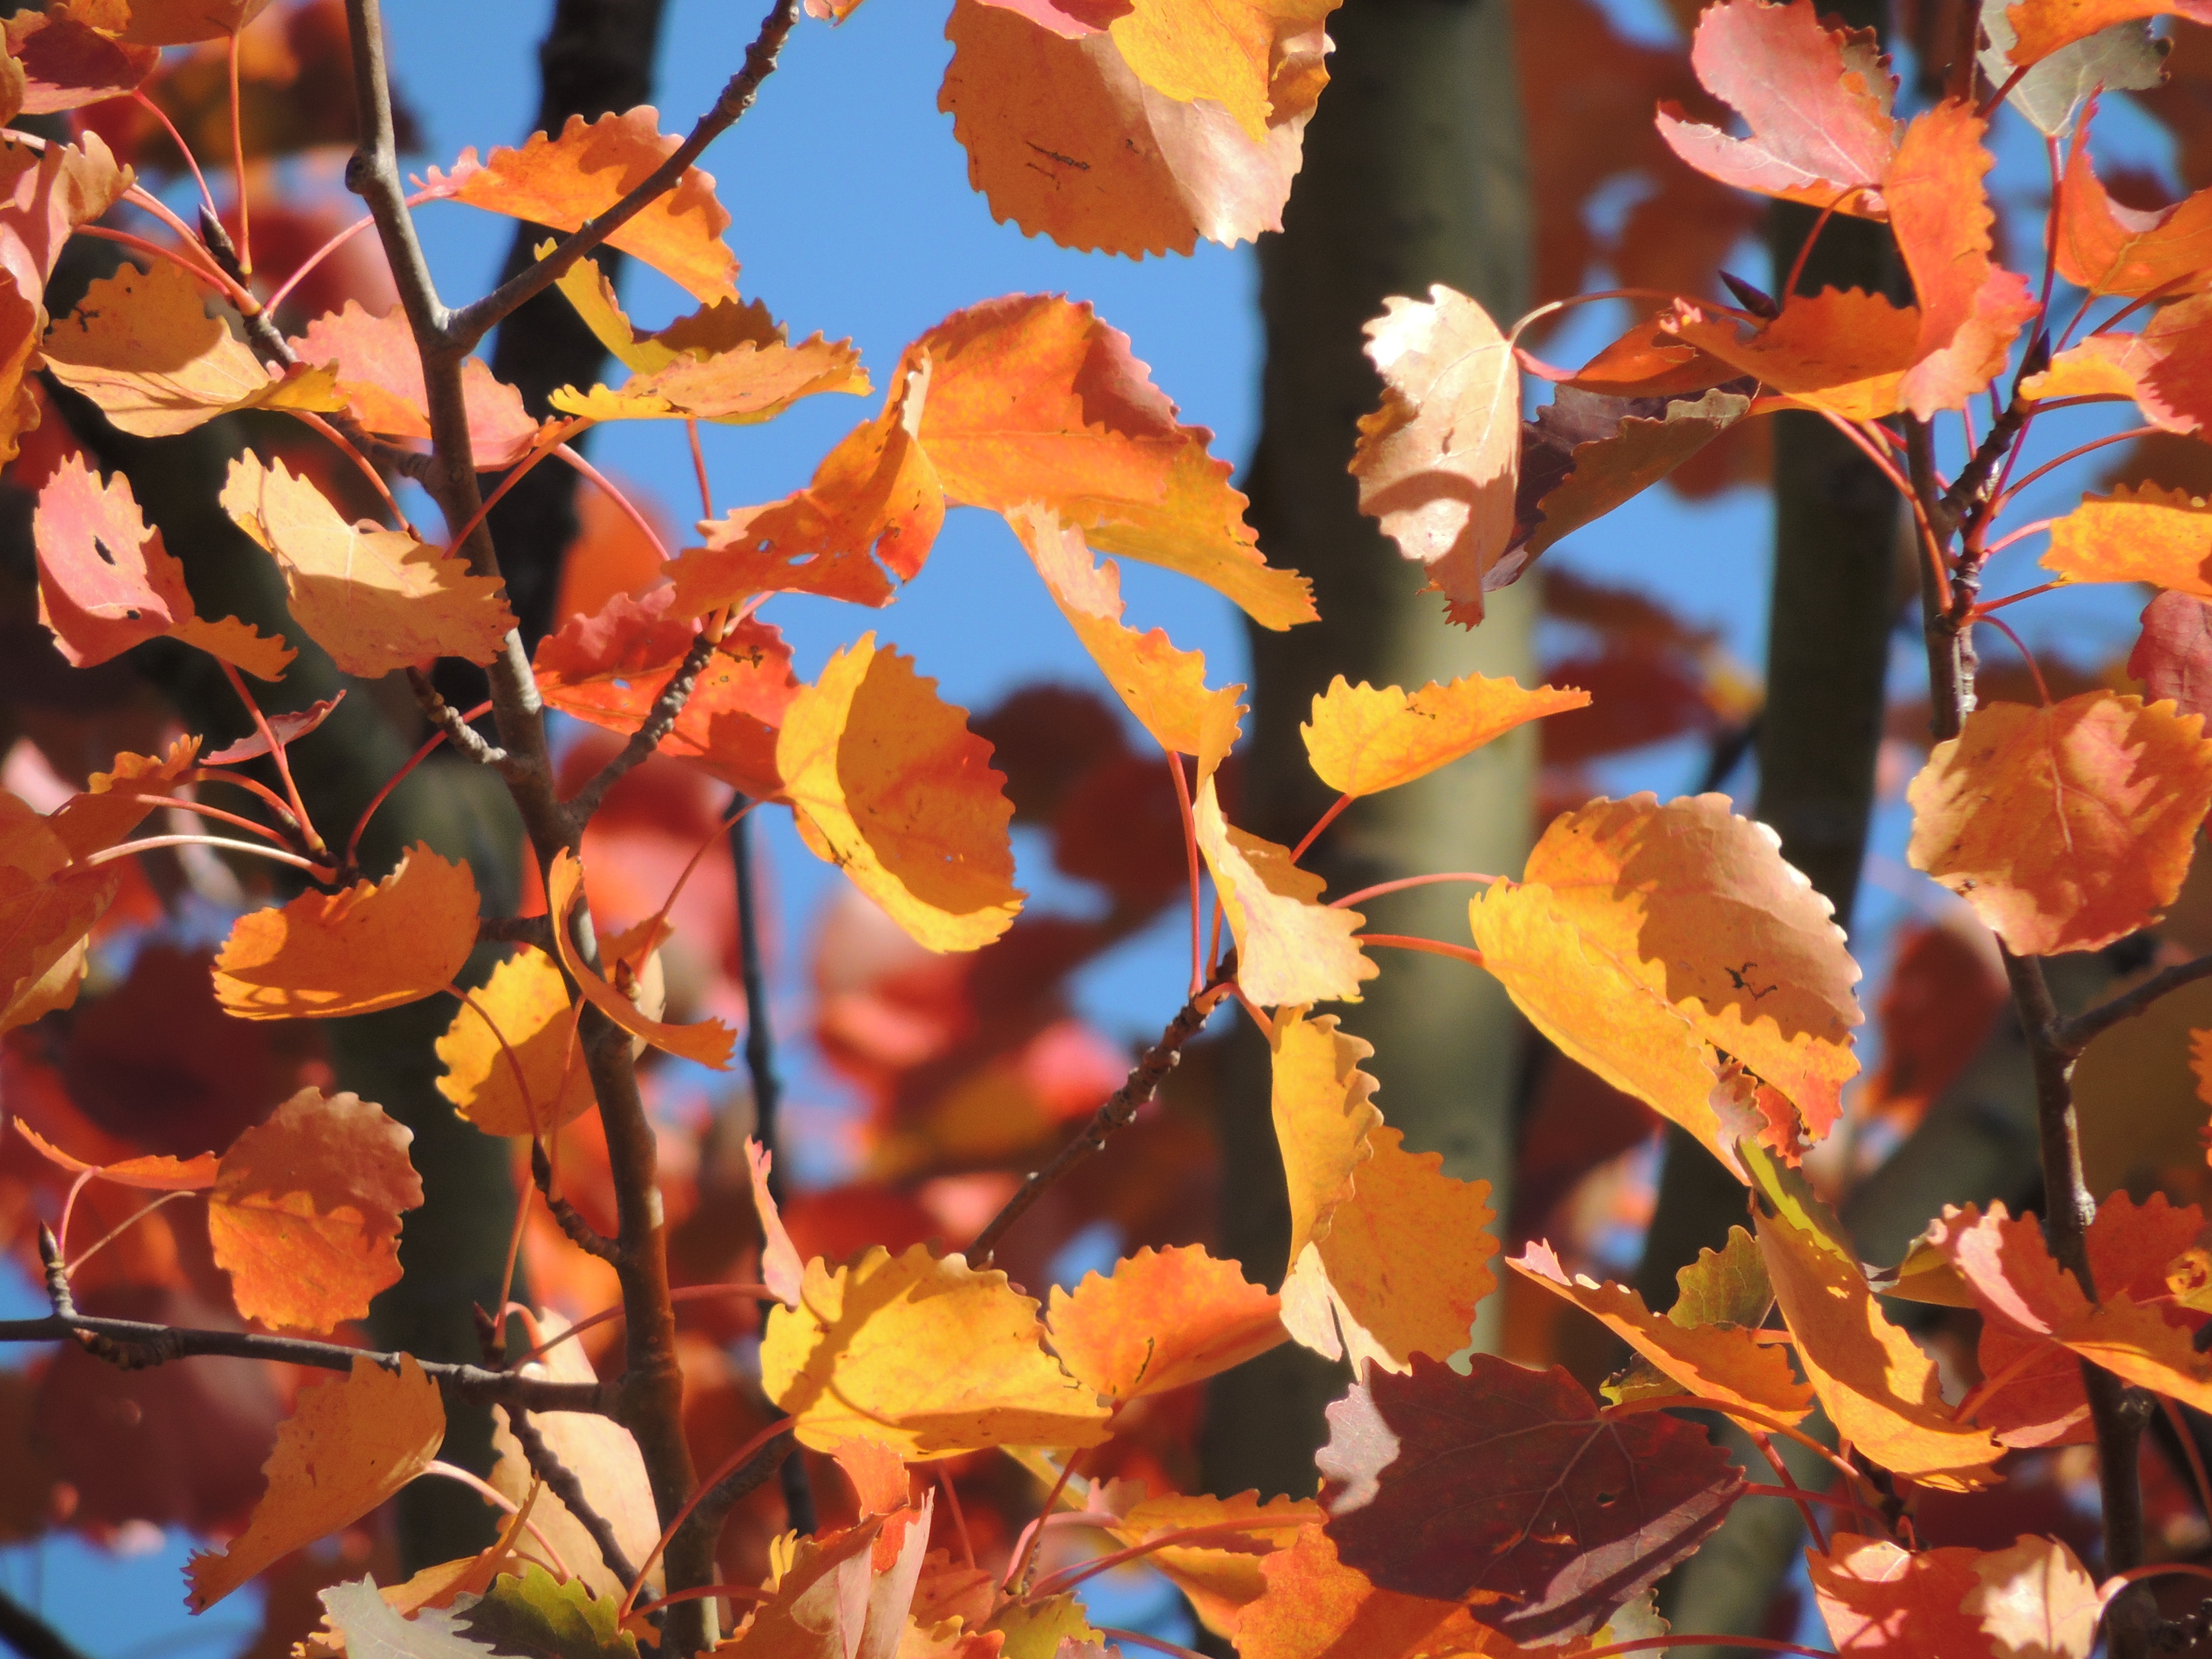
tree, nature, branch, plant, sunlight, leaf, flower, color, autumn, flora, season, leaves, shrub, deciduous, fall color, flowering plant, woody plant, land plant